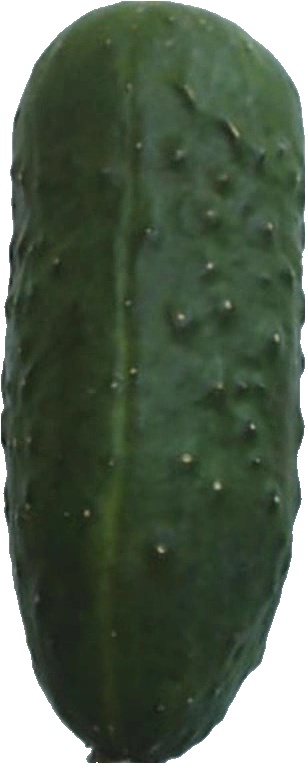
Label: cucumber_1